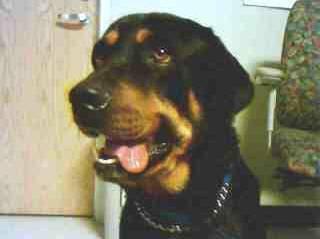
dog